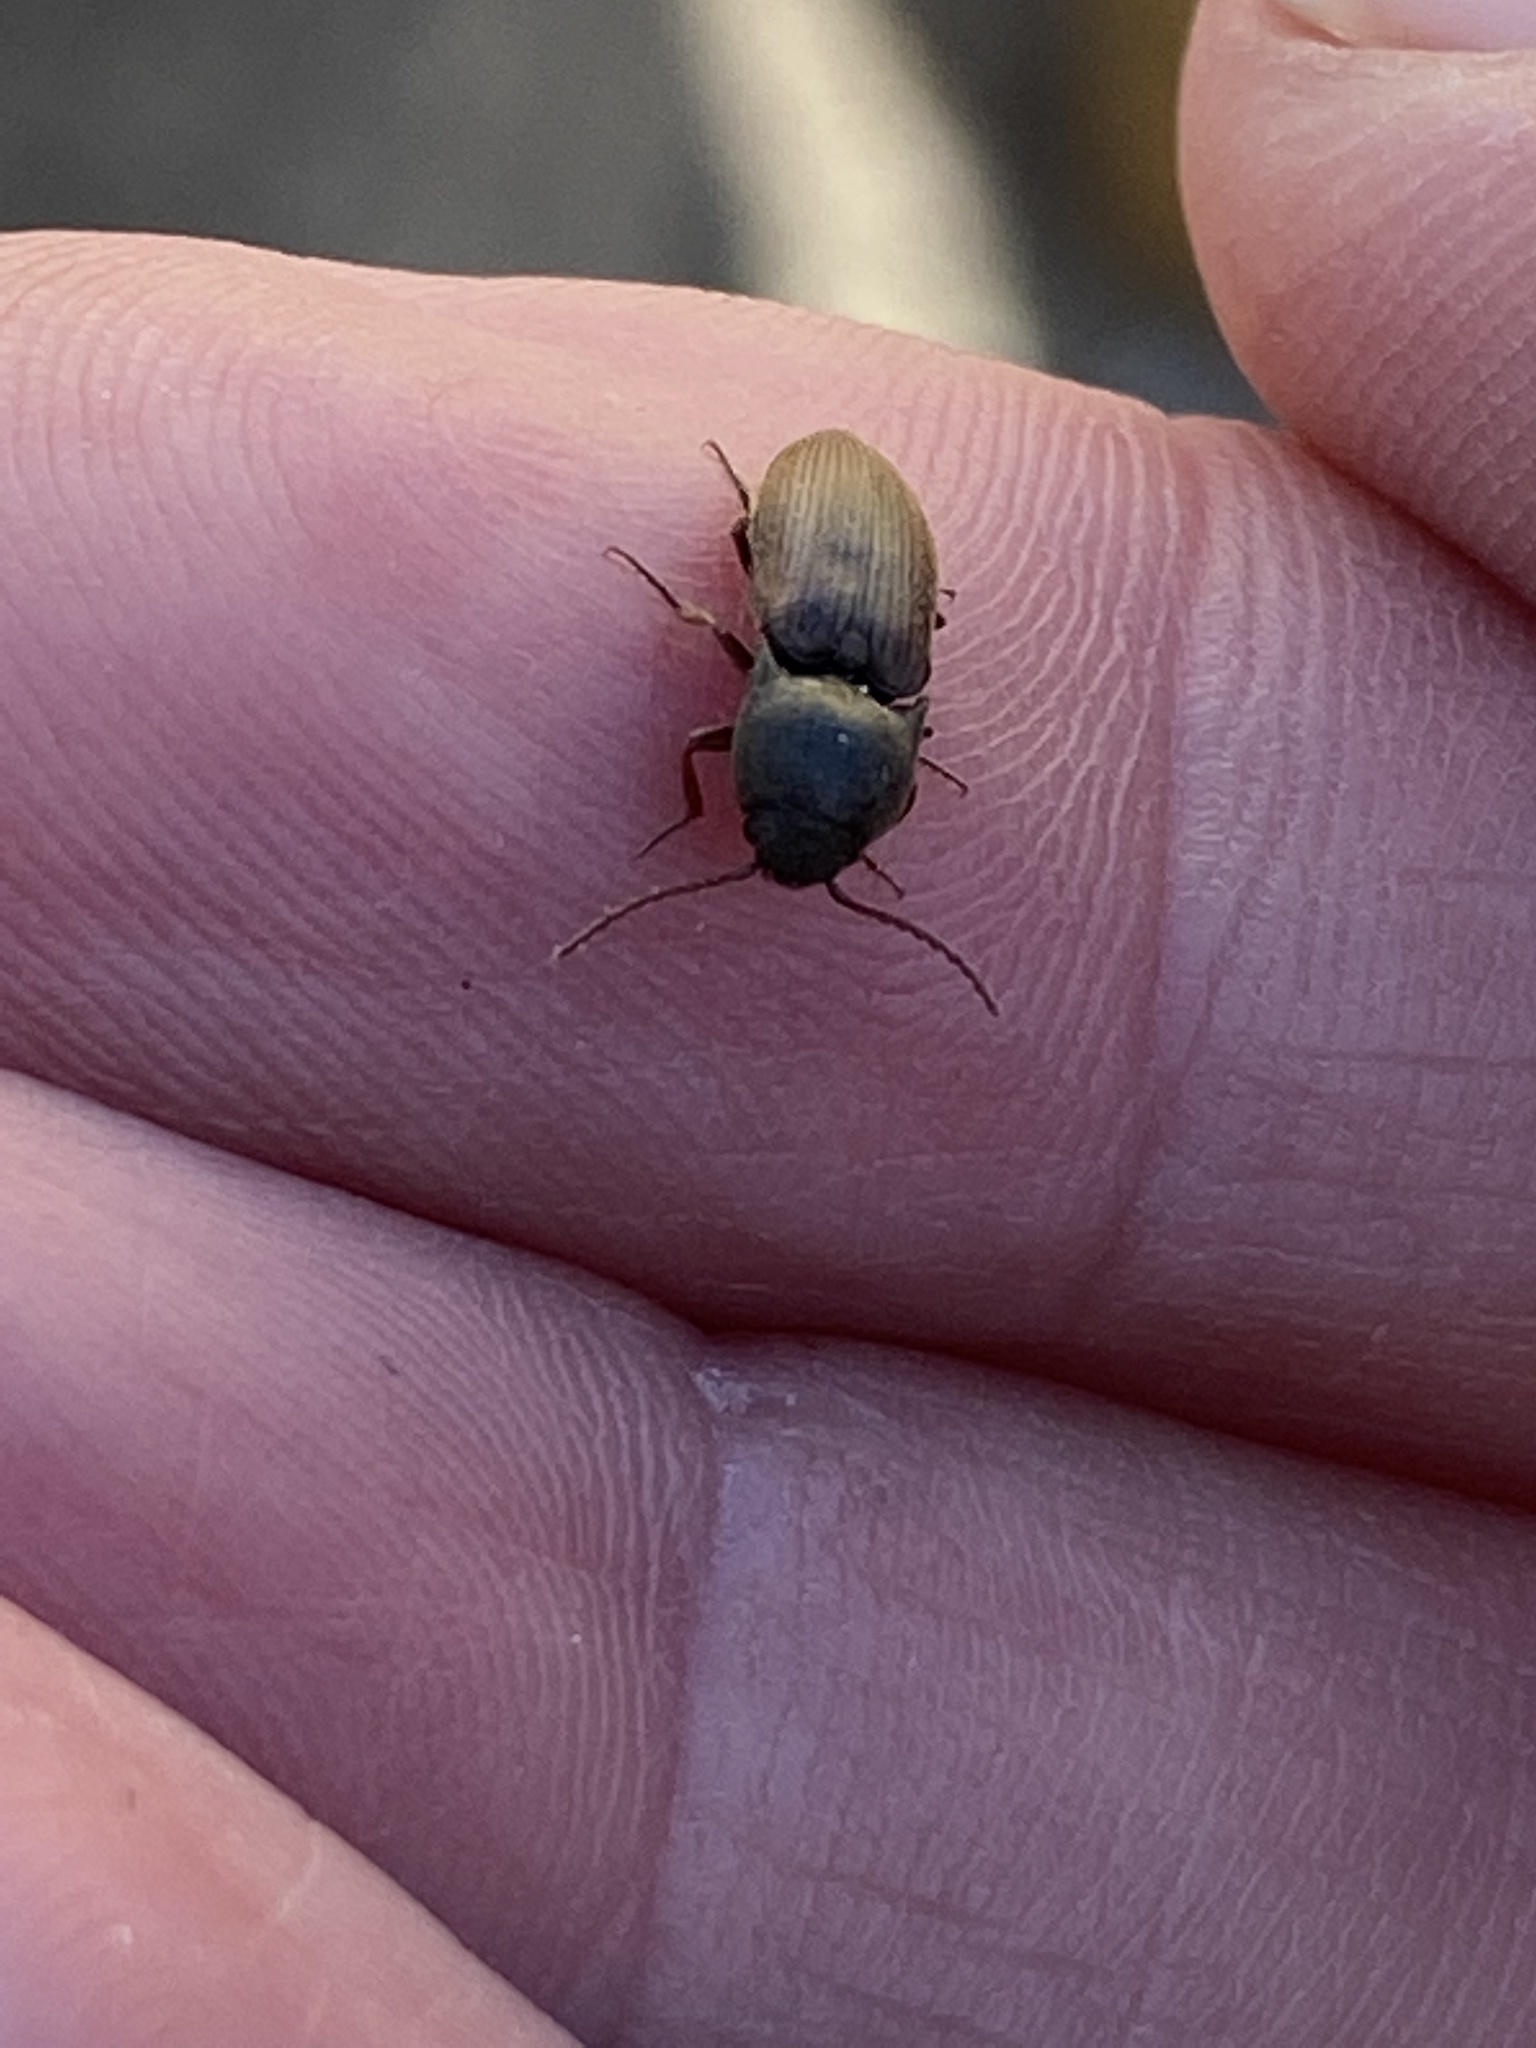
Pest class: clickbeetles_wireworms